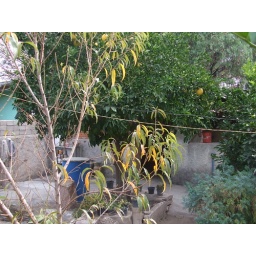
I love my suegros House in Susticacan Zacatecas....peach tree and orange tree